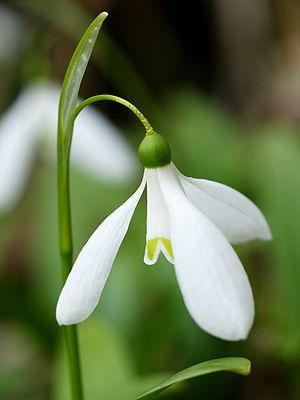
Perce-neige est un nom vernaculaire désignant en français diverses plantes de la famille des Amaryllidaceae, à fleurs en clochettes blanches maculées de vert, qui poussent et fleurissent généralement en hiver ; pour ce faire, elles ont la capacité de percer une faible couche de neige.
Galanthus woronowii, ou Perce-neige de Voronov, appelée également Perce-neige de Colchide, est une perce-neige, nommée en l'honneur du botaniste Youri Voronov, appartenant à la famille des Amaryllidaceae et du genre Galanthus.